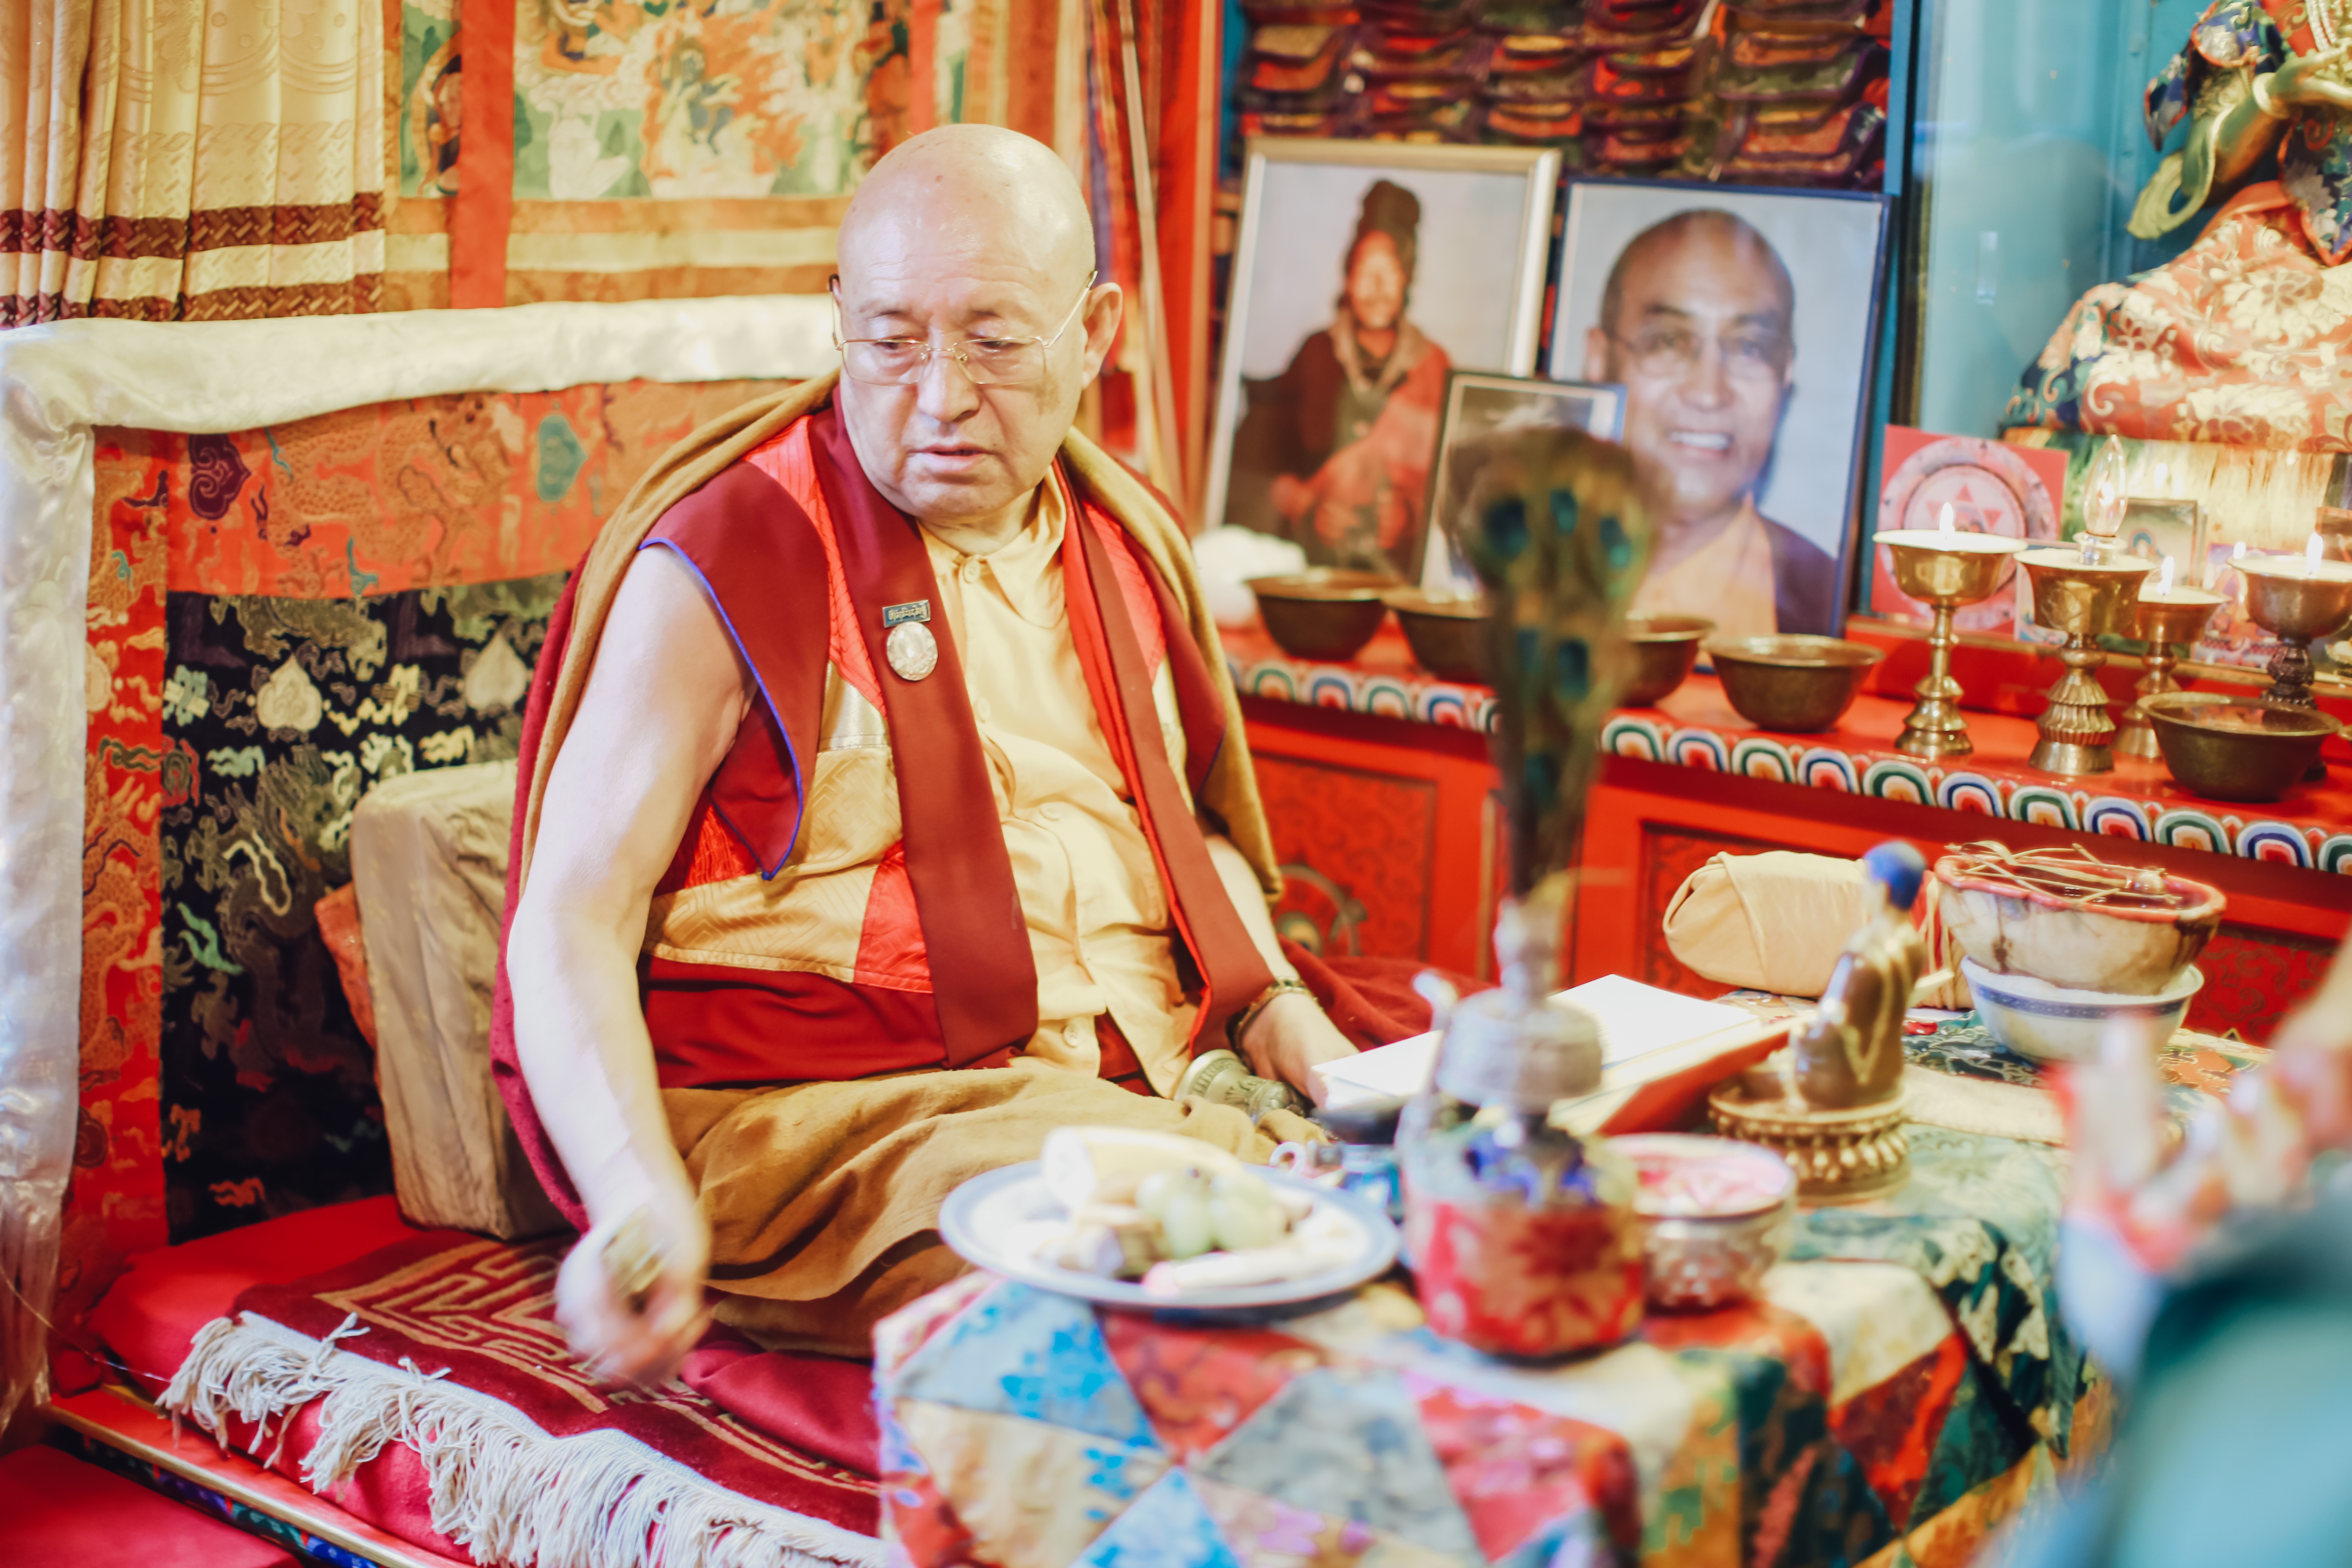
temple